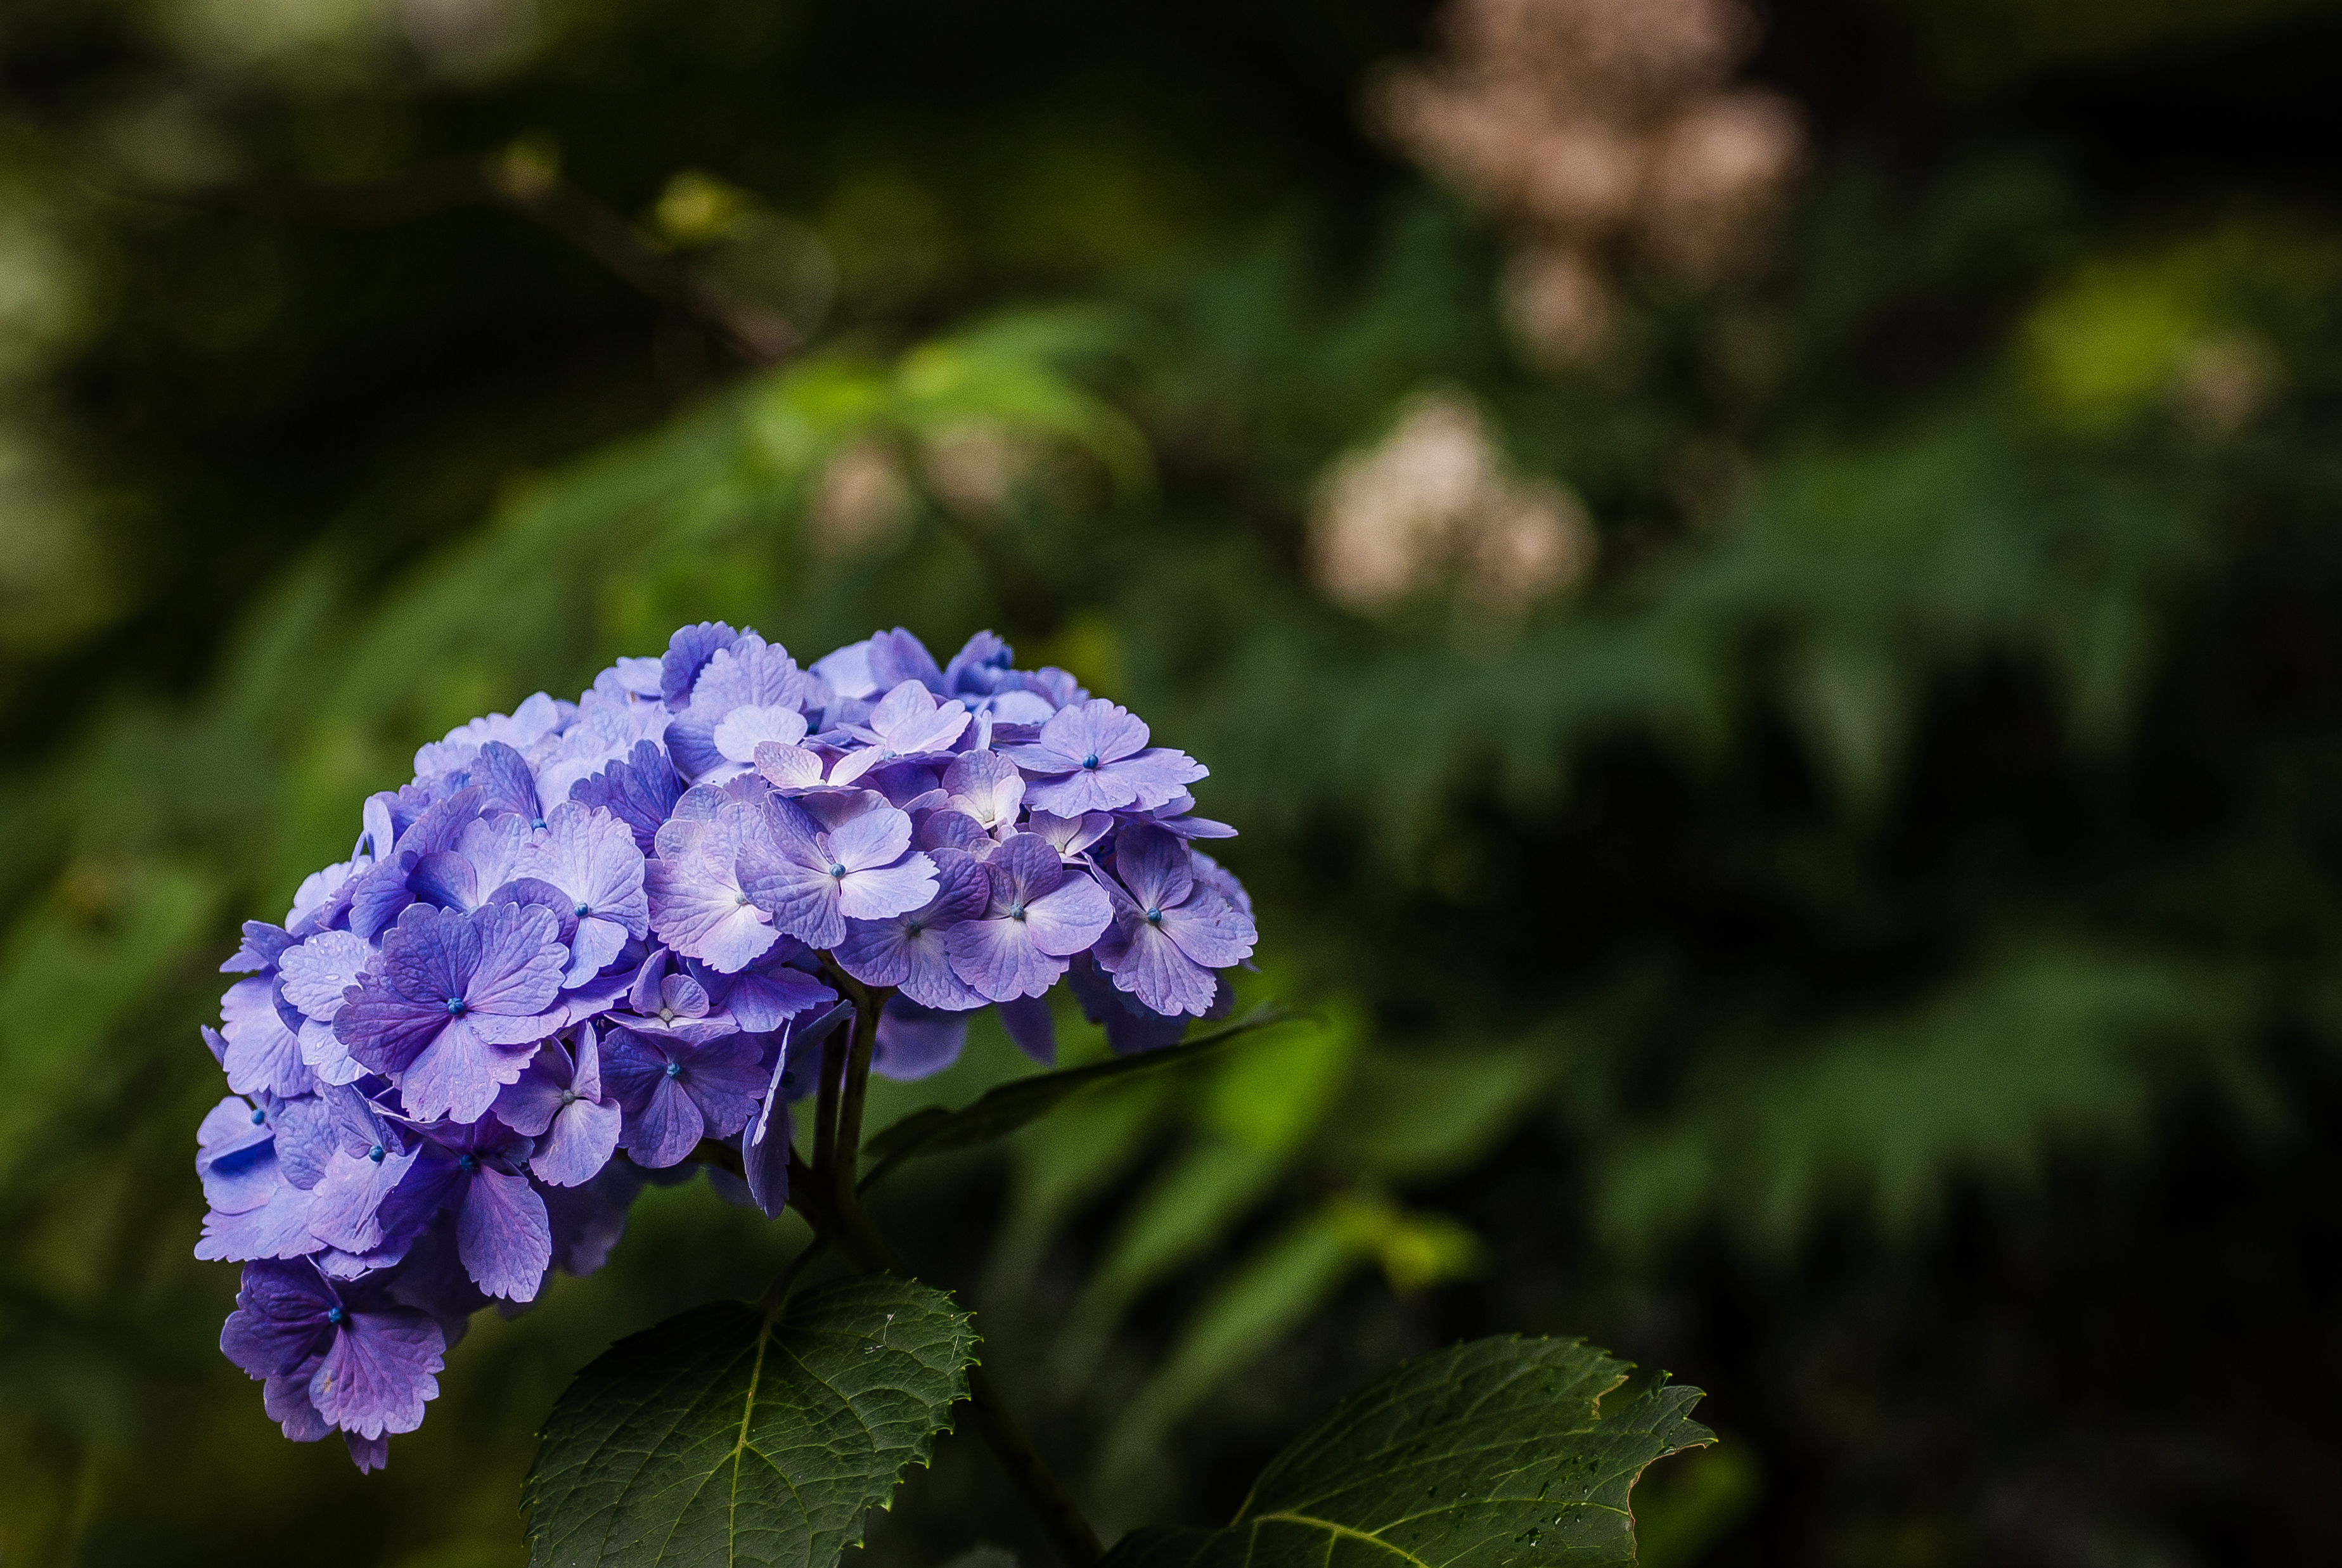
nature, blossom, plant, leaf, flower, petal, green, botany, japan, flora, hydrangea, wildflower, kawasaki, joukeijitemple, dslra200, tamron90mmf28, macro photography, hydrangeamacrophylla, flowering plant, hydrangeaceae, land plant